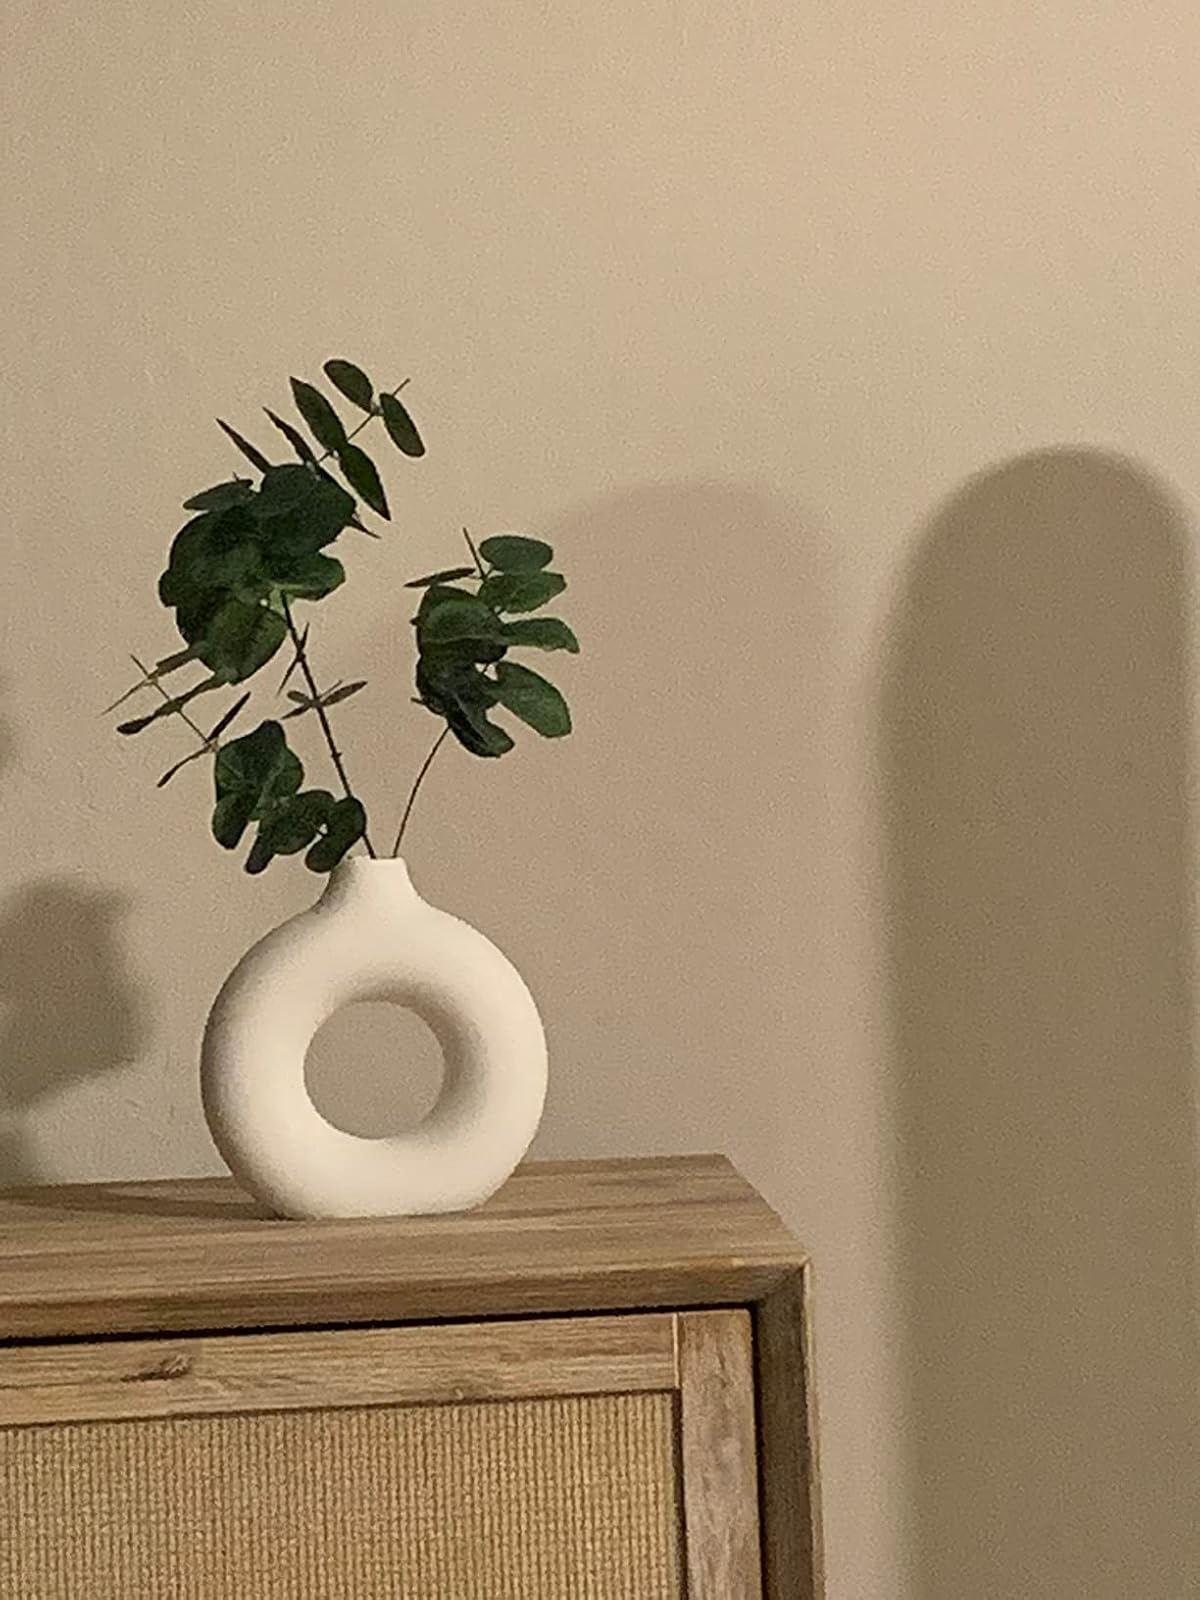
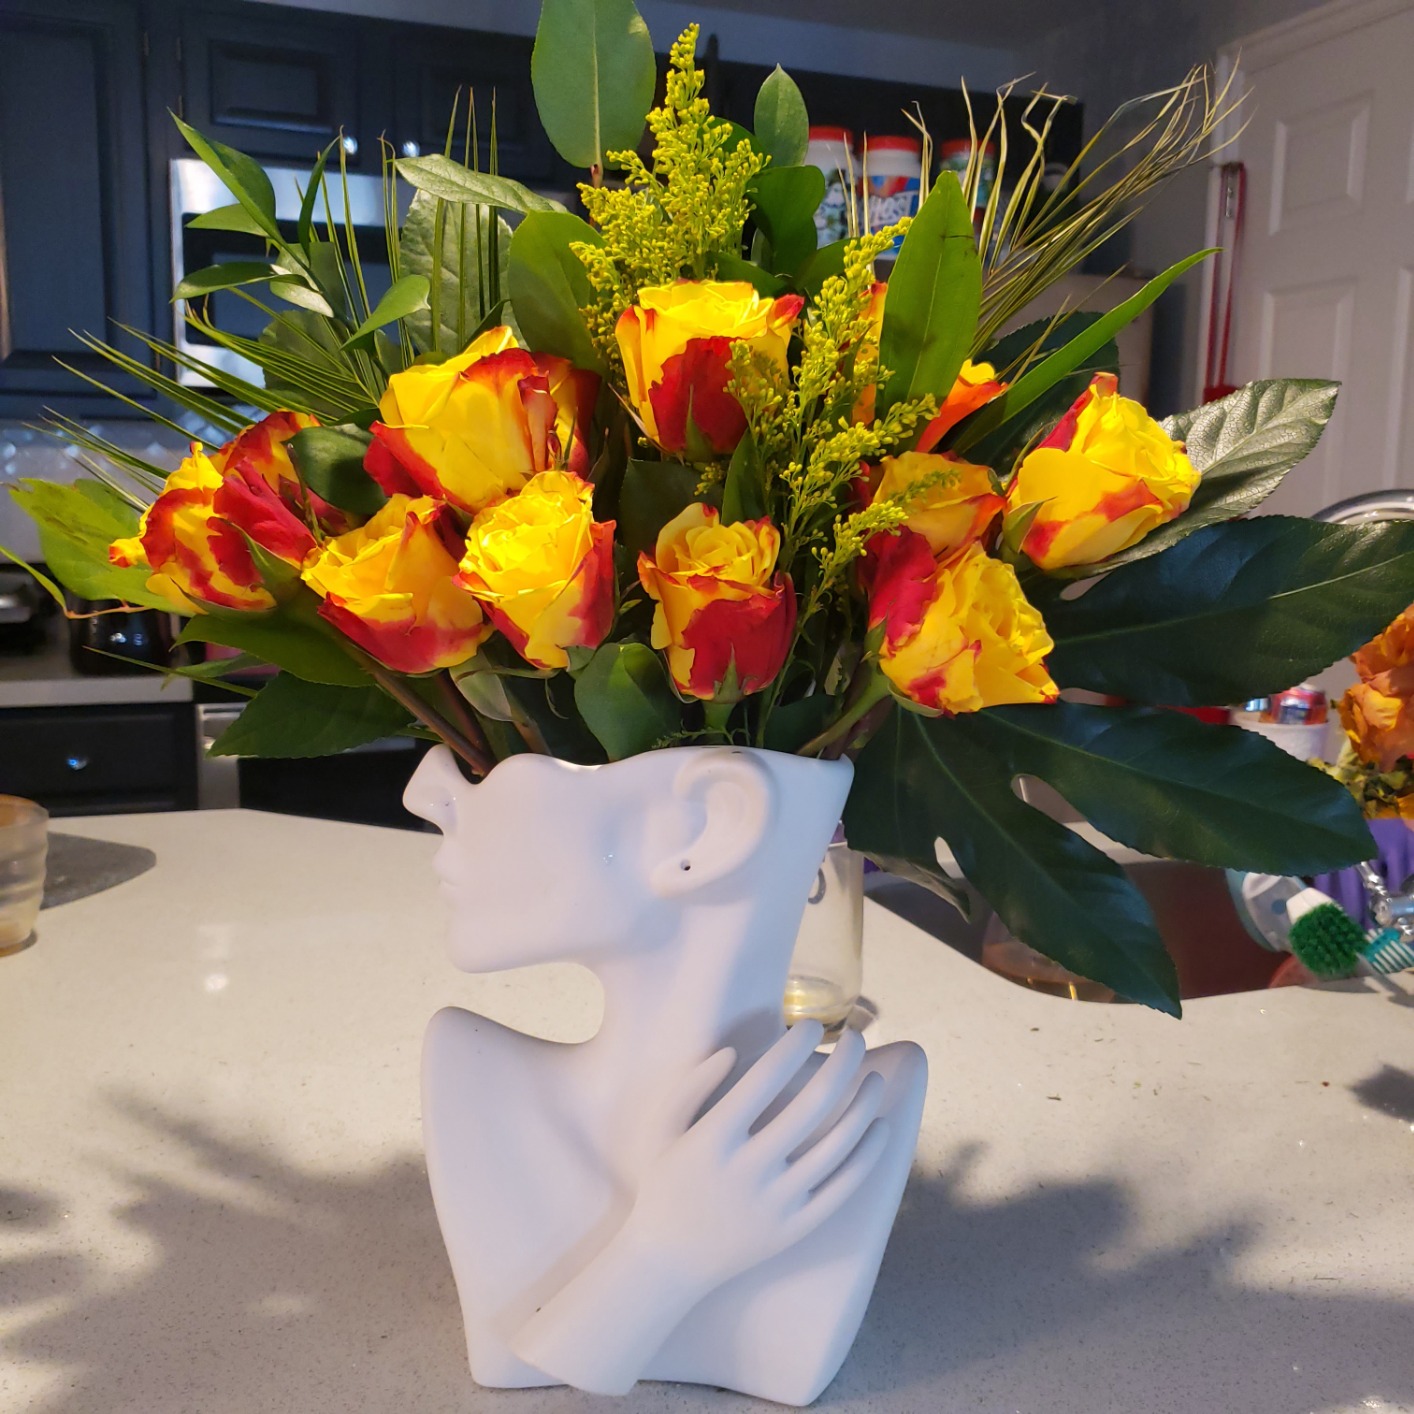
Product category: vase
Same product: no